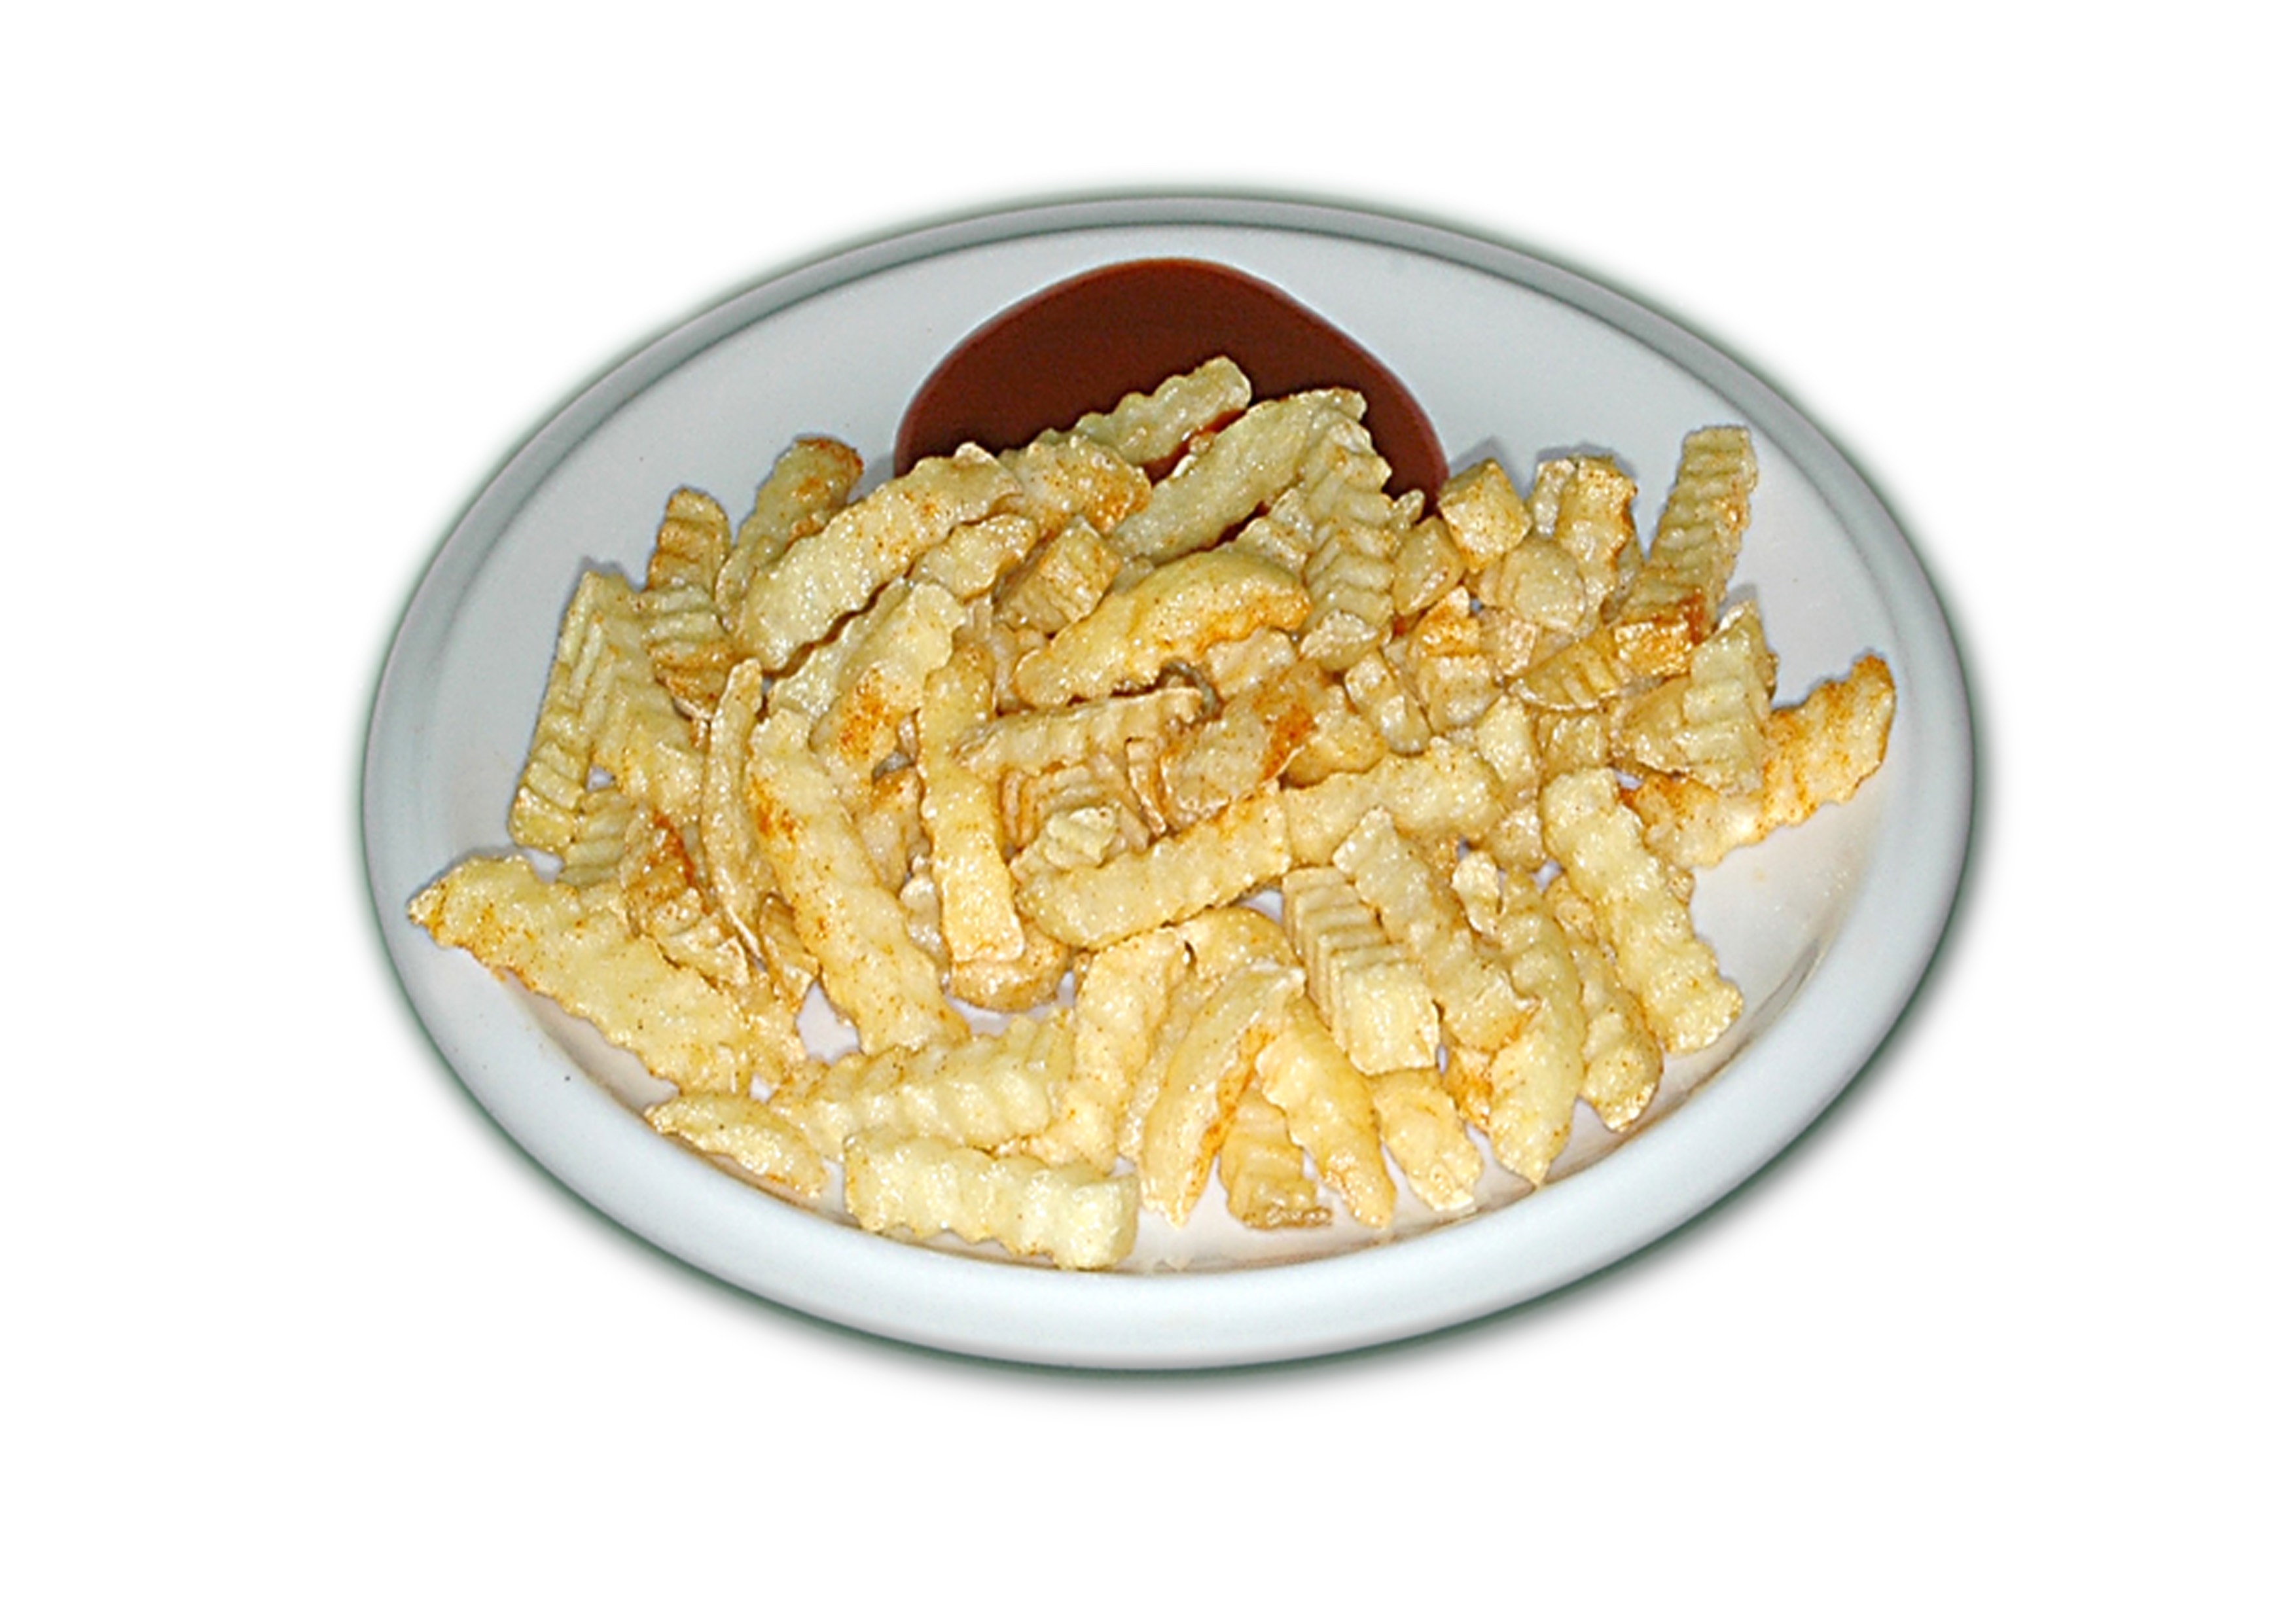
feed, dish, meal, food, produce, breakfast, eat, cuisine, french, nutrition, vegetarian food, dine, breakfast cereal, french fries, junk food, snack food